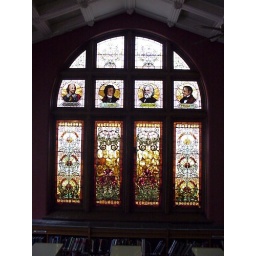
This is a full shot of the stained glass window in the main reading room